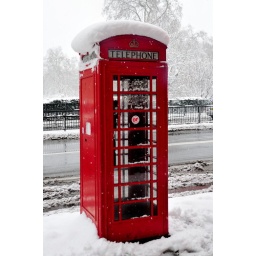
London phone box covered in deep snow